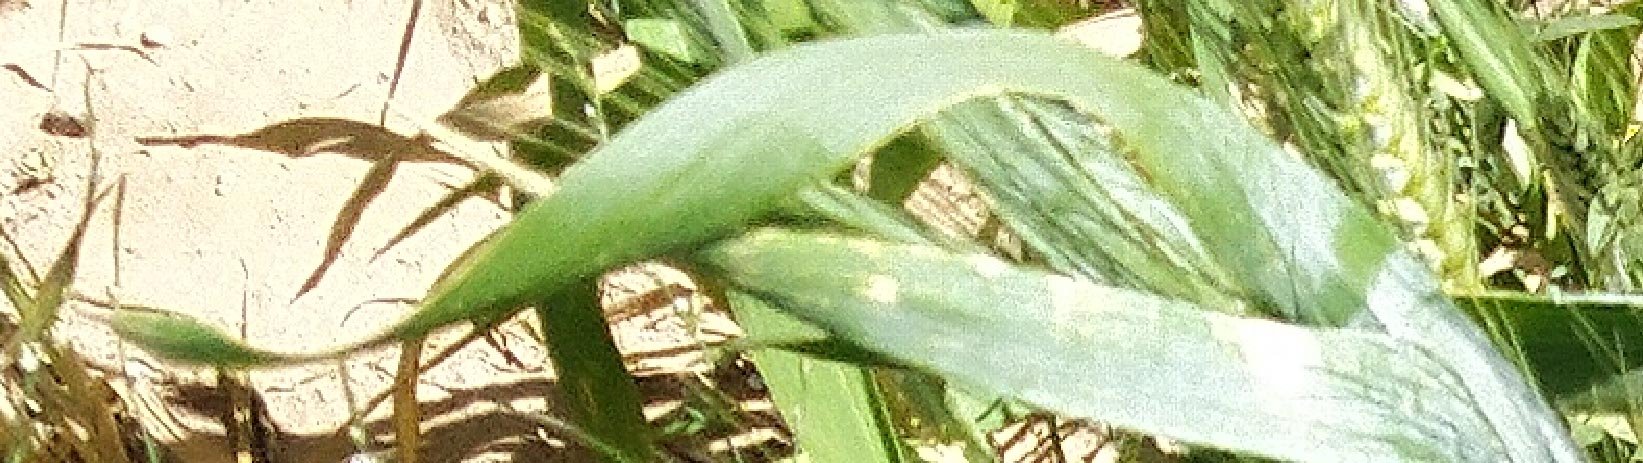
Label: Wheat___Healthy